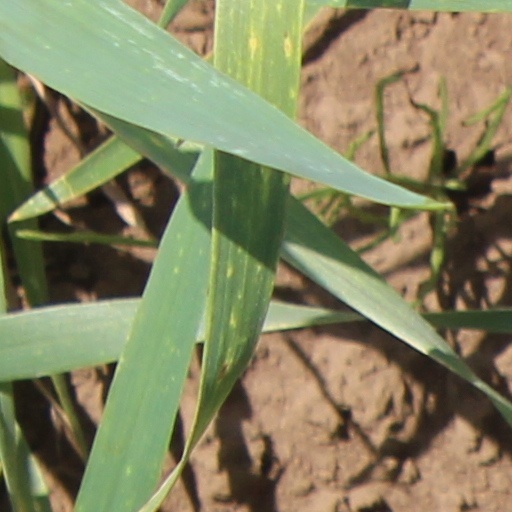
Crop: wheat